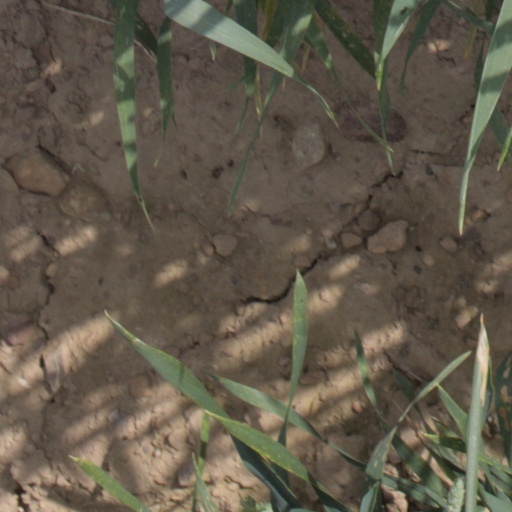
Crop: wheat